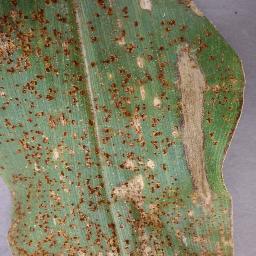
Label: Corn___Northern_Leaf_Blight